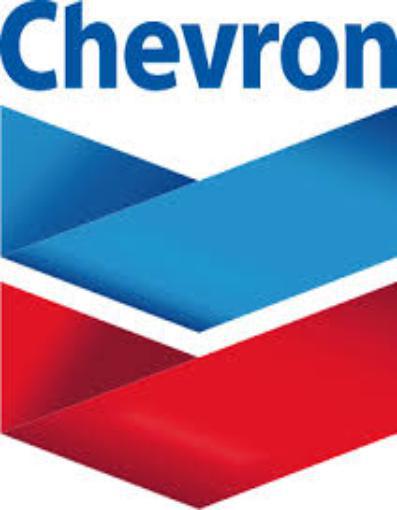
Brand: Chevron
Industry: Transportation